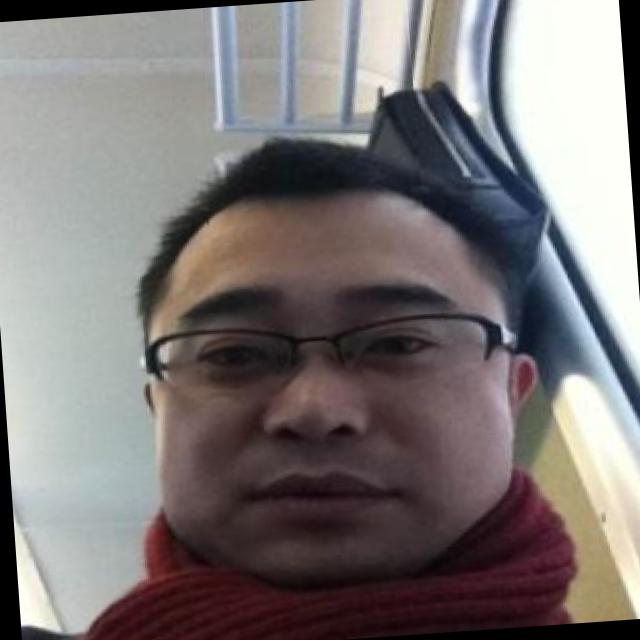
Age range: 21-44